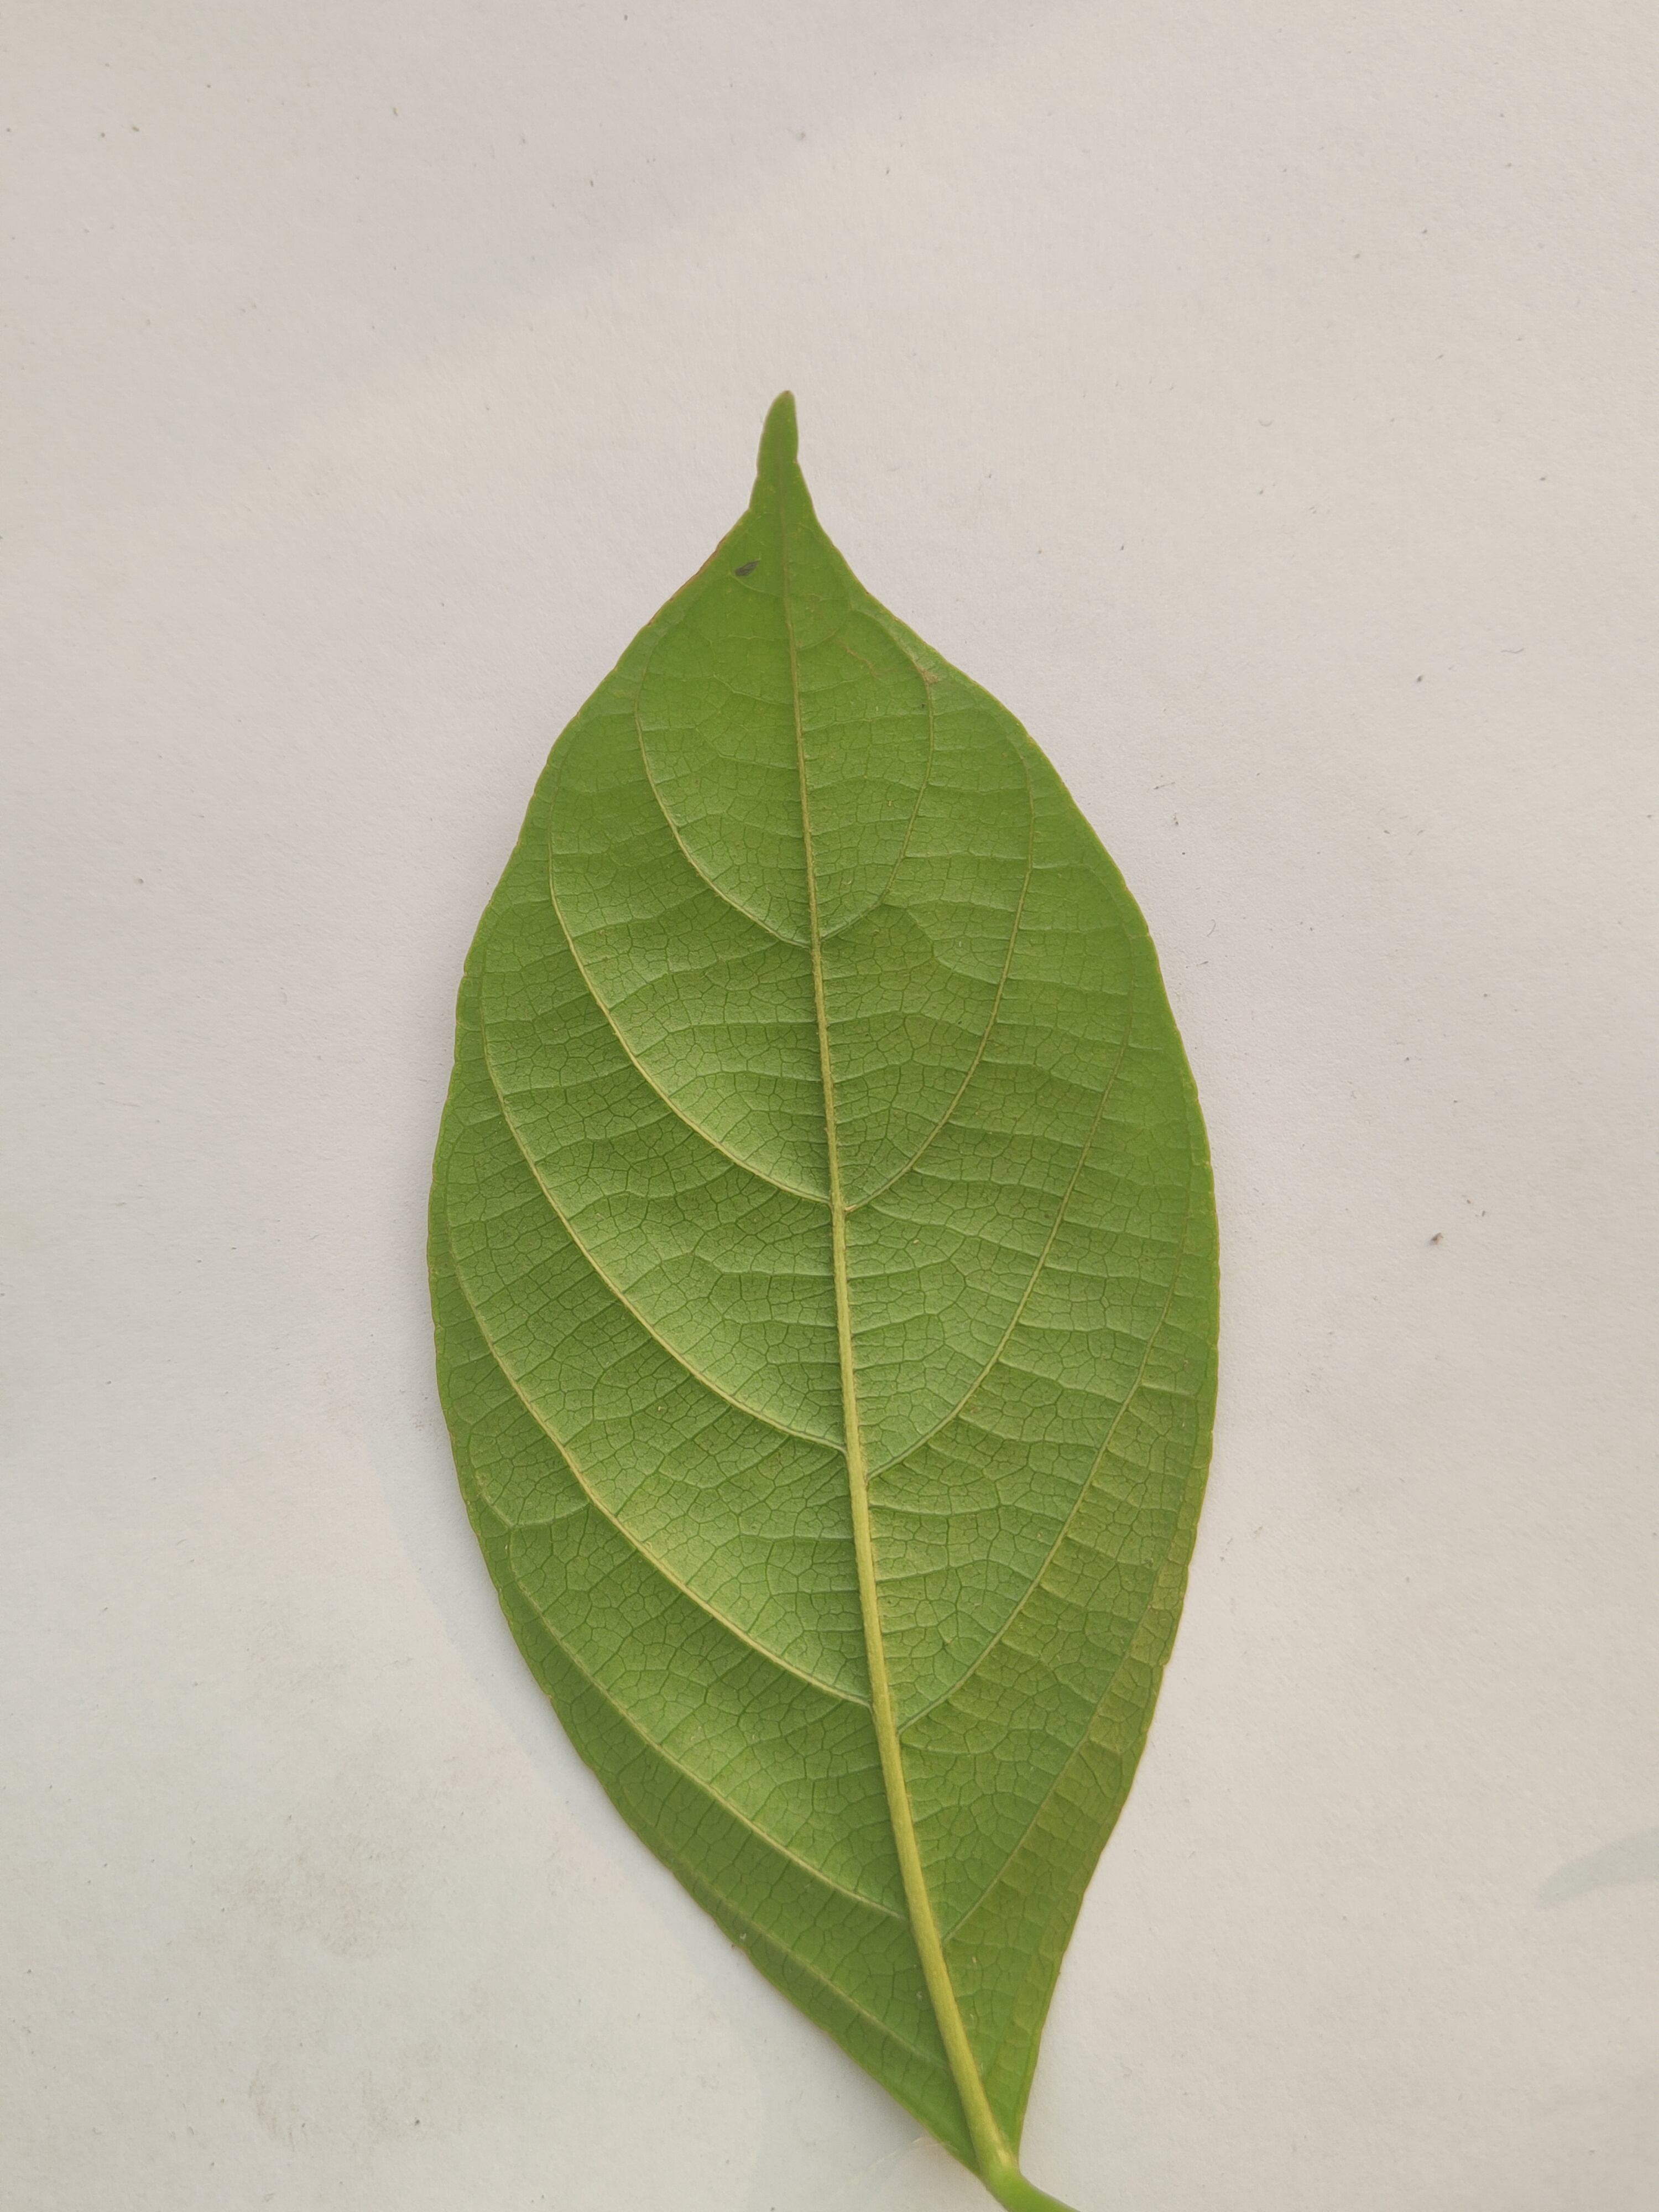
Leaf variety: Lotkon